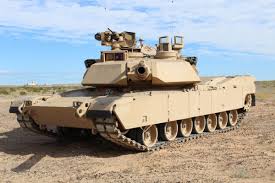
Label: T-14